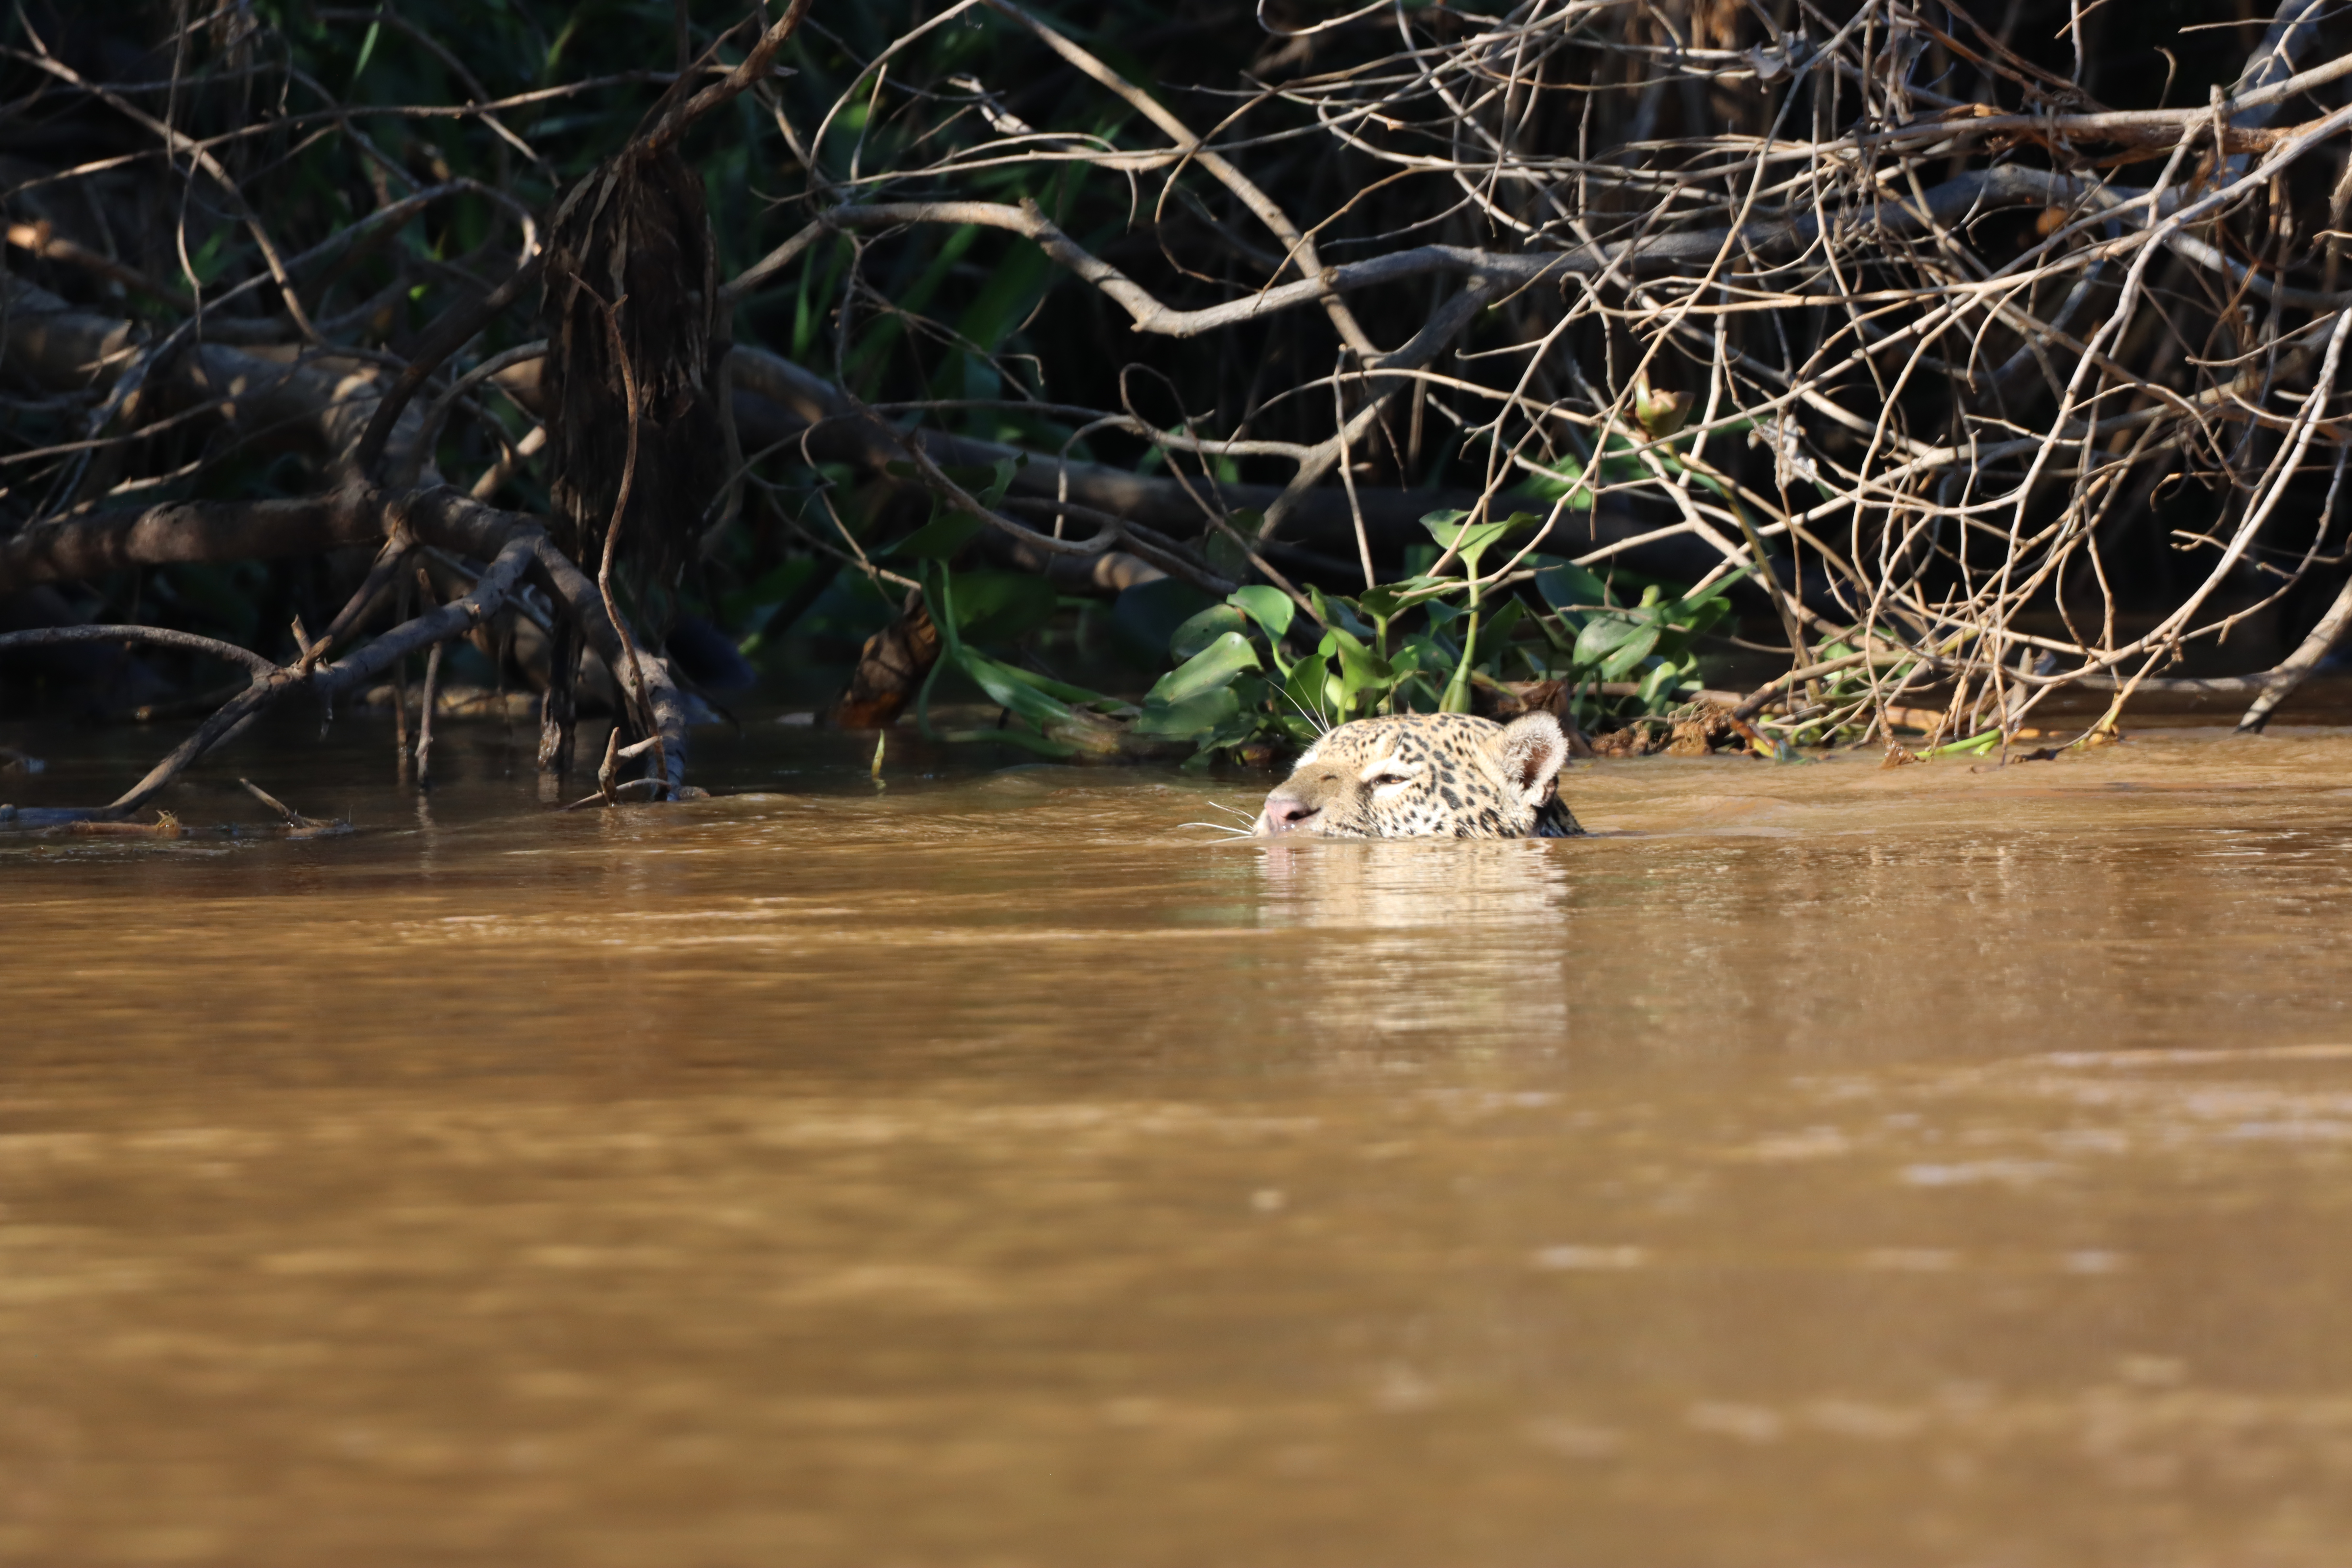
Jaguar: Marcela